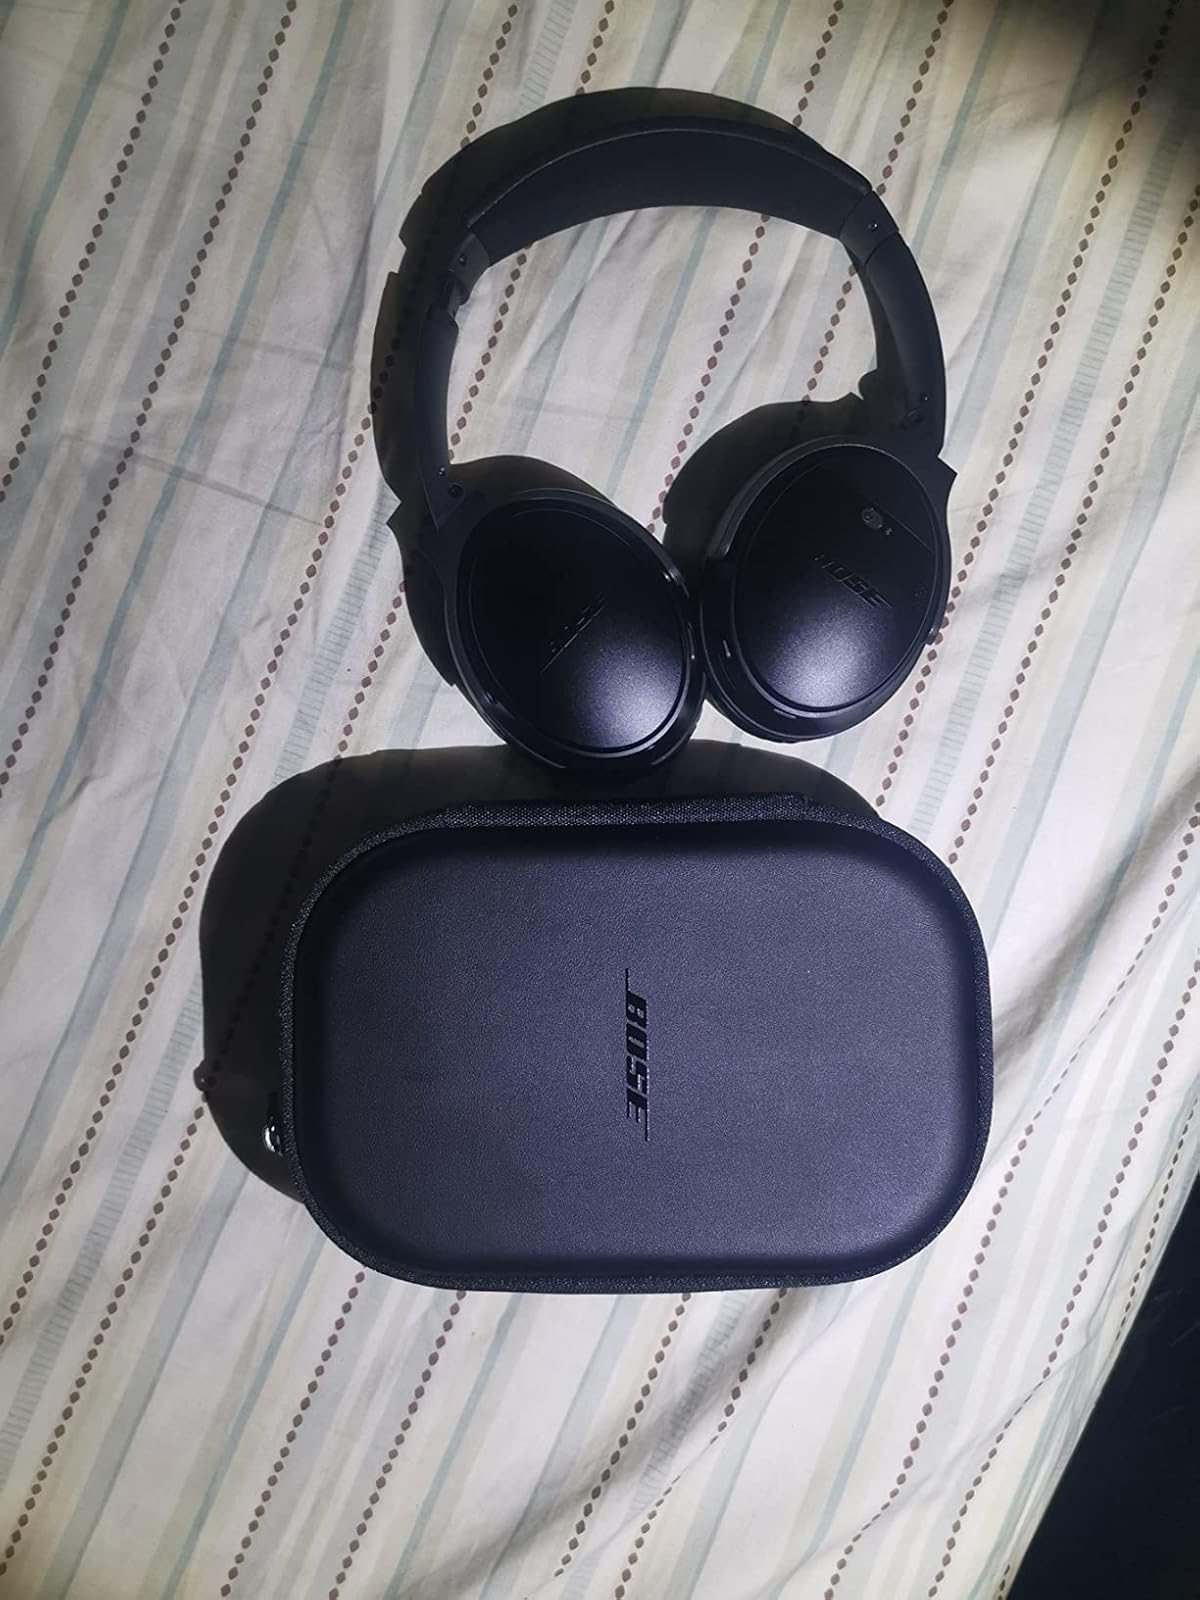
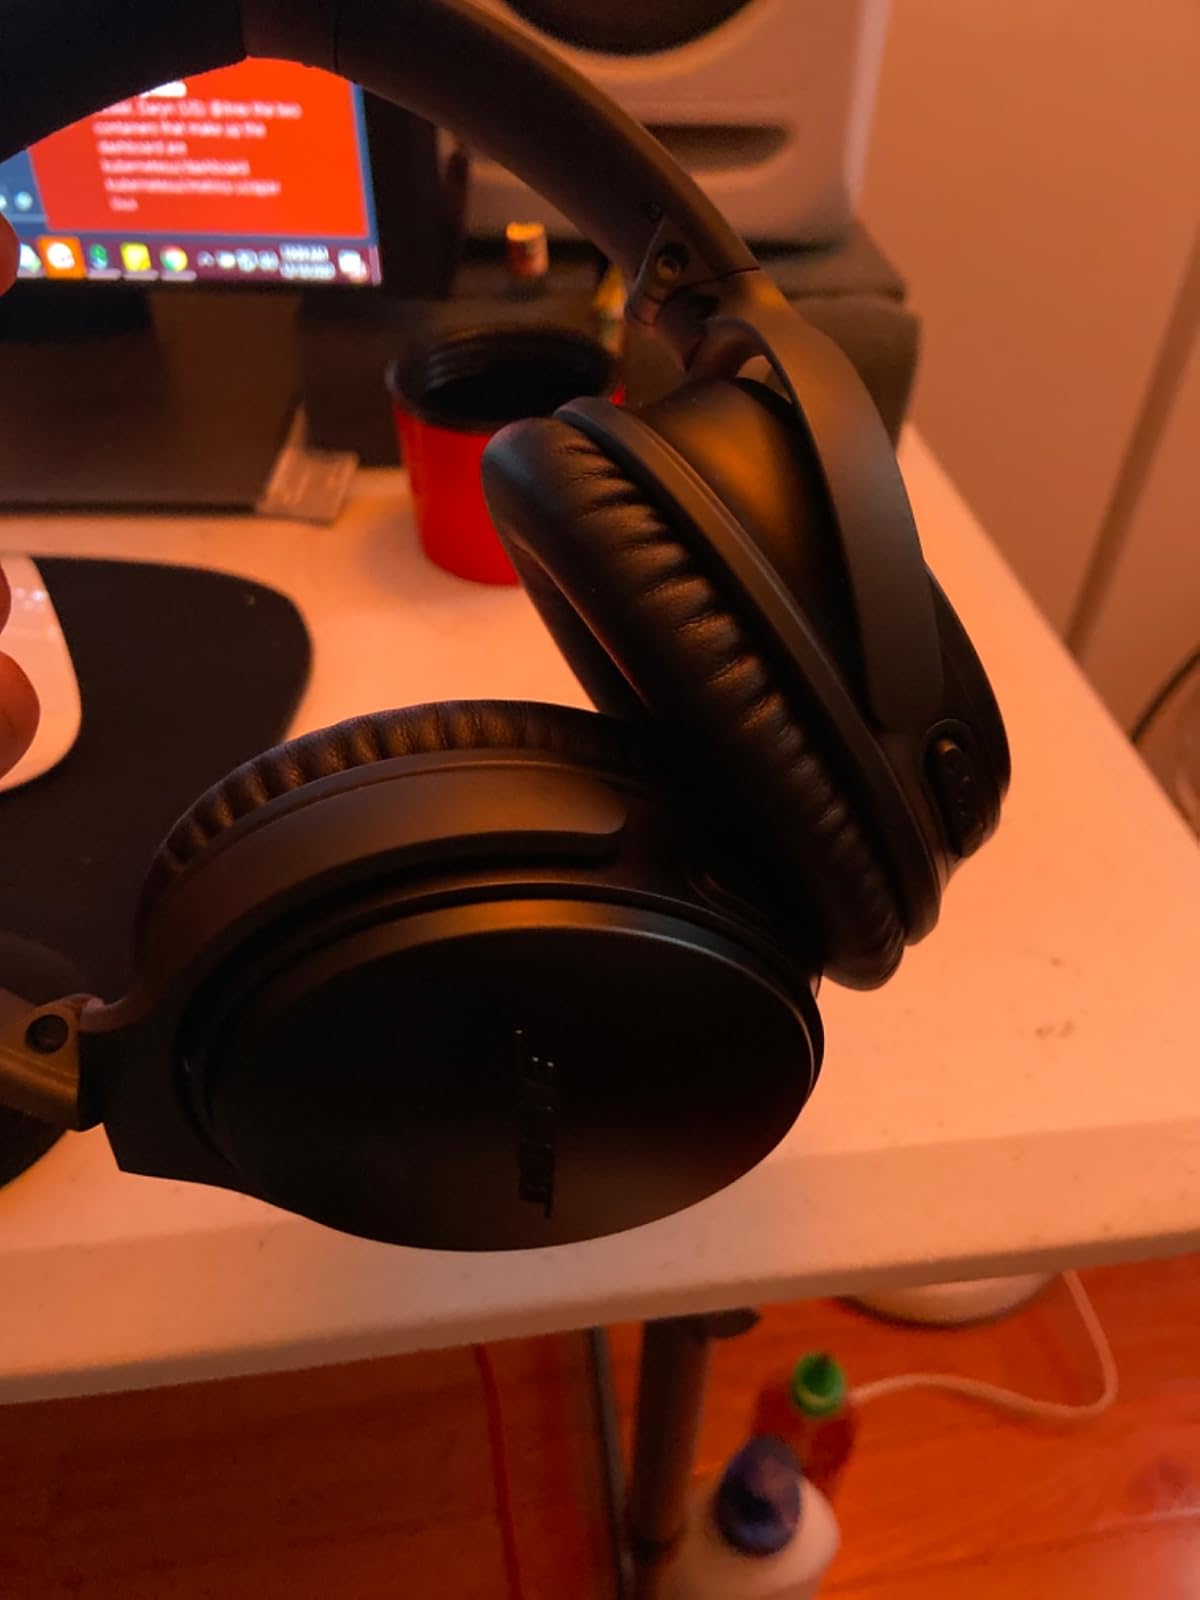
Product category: headphones
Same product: yes